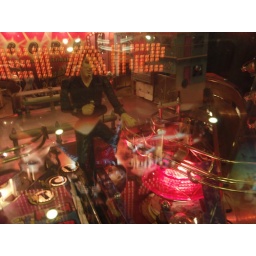
feb 1 elvis pin ball machine in santa cruz